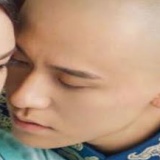
diễn viên Tần Tuấn Kiệt